1969 Somali coup d'état

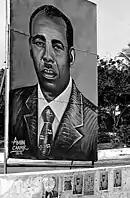
Poster of Siad Barre in Mogadishu.

The SRC was dissolved in 1976 and Barre became increasingly totalitarian with human rights abuses becoming endemic in Somalia. The United Nations Development Programme wrote in 2001, "the 21-year regime of Siyad Barre had one of the worst human rights records in Africa," with the Barre regime persecuting and torturing suspected political dissidents for decades.